The Smithereens

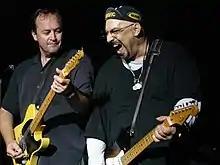
Jim Babjak and Pat DiNizio perform with the Smithereens in Grapevine, Texas, 2007.

The basic tracks for their most recent studio album of original material, titled "2011", were recorded in early October 2010 and the album was released on April 5, 2011.